Allegheny County Mortuary

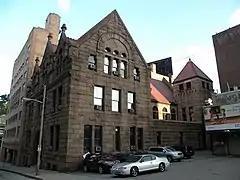

The Allegheny County Mortuary located at 542 Fourth Avenue in downtown Pittsburgh, Pennsylvania, was built in 1903. It was added to the List of City of Pittsburgh historic designations on September 26, 2002.